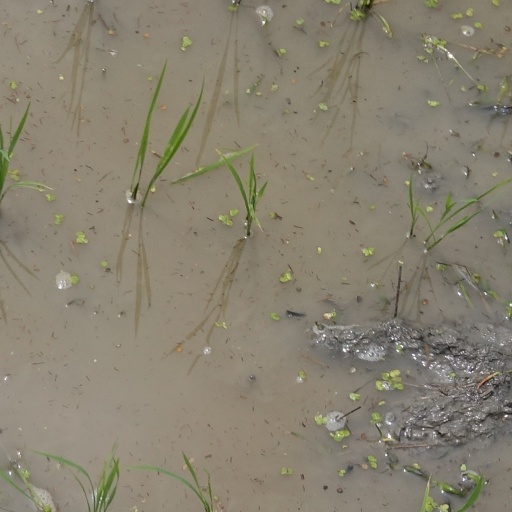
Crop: rice